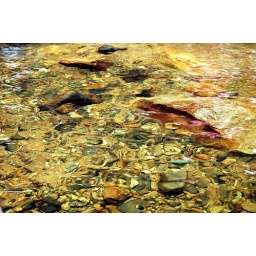
playing with the rocks in the river